The Spectre-Barber

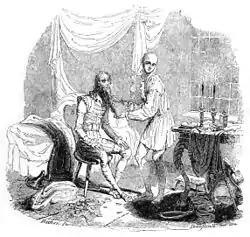
Illustration by John Fischer, engraved by Allen Robert Branston for "Popular Tales and Romances of the Northern Nations"

"The Spectre-Barber" was first published in 1786 in the fourth of the five volumes of "Volksmärchen der Deutschen" (1782–87). "Volksmärchen der Deutschen" was collected into a single volume in 1842, extensively illustrated by Ludwig Richter, and has been republished many times in Germany since then.